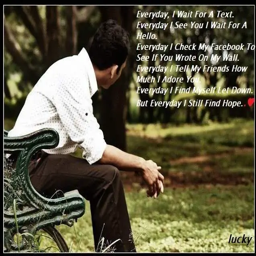
everyday i wait for a text